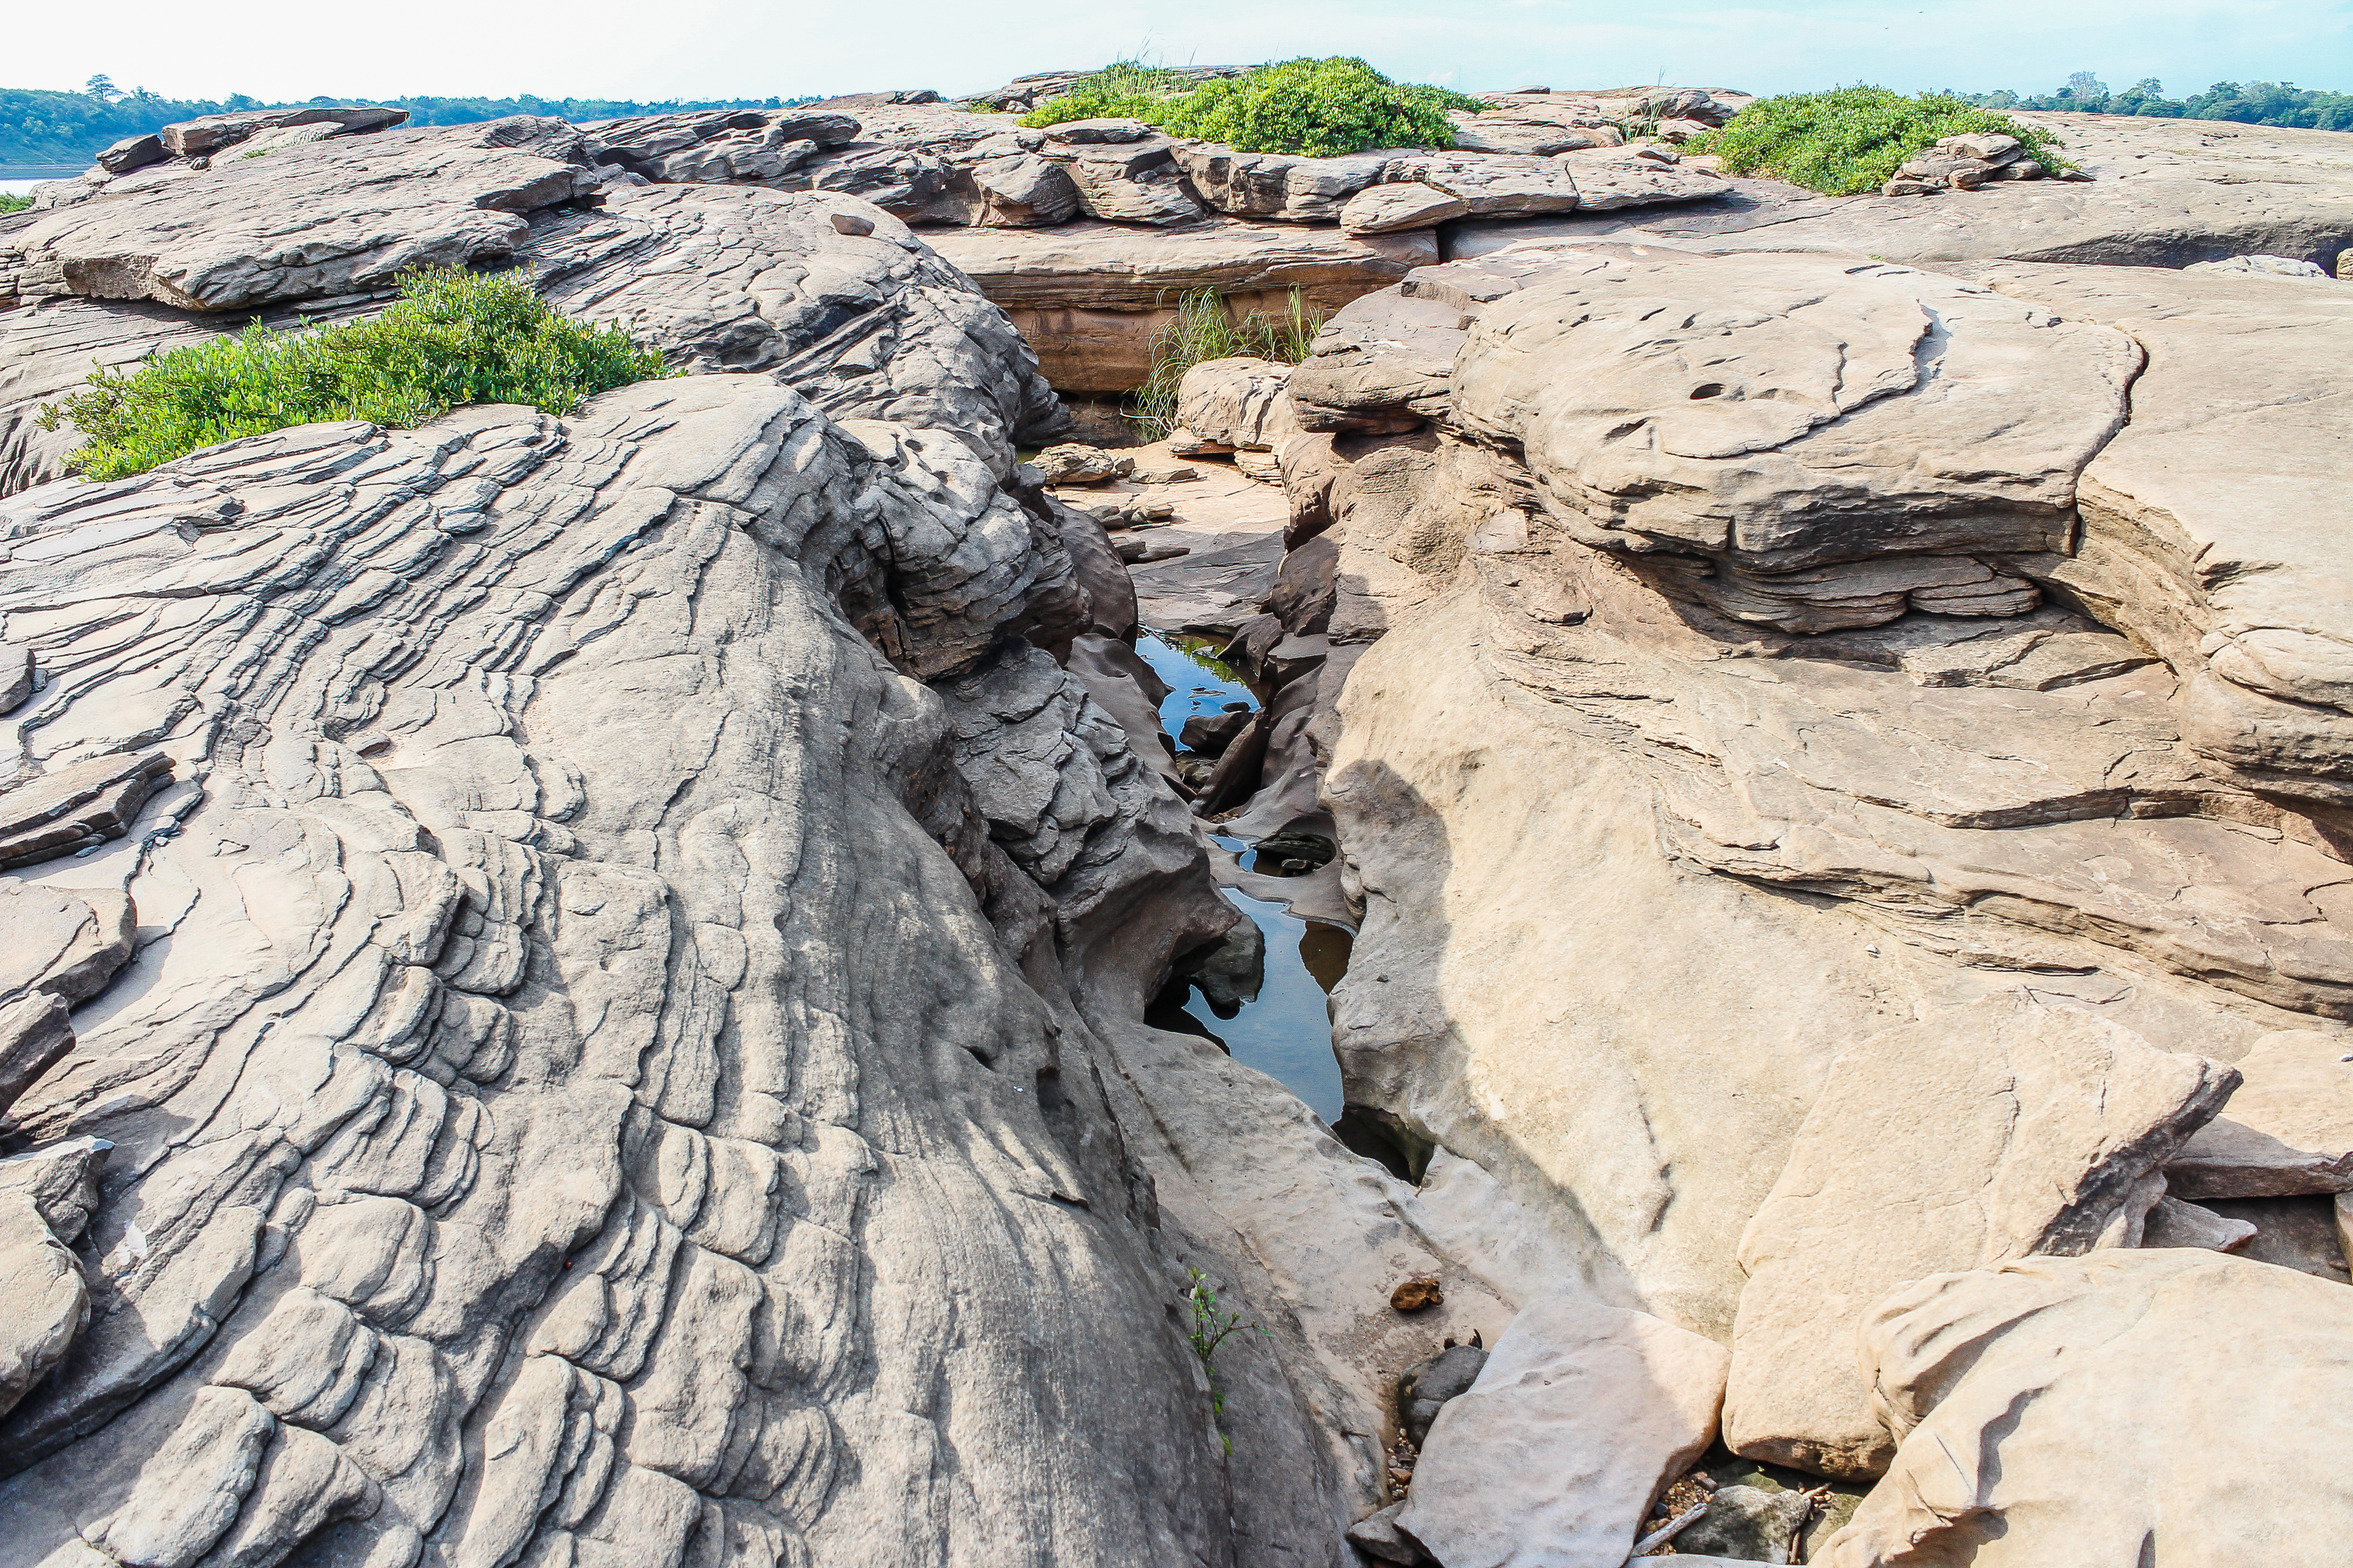
big, scenery, scenic, summer, rock, tourist, amazing, beautiful, mountain, view, dao, trip, world, thailand, layers, national, hat, huge, wonder, day, park, sky, nature, asia, grand, water, structure, stone, outdoor, canyon, valley, river, desert, travel, colorful, landscape, bedrock, formation, outcrop, badlands, geology, geological phenomenon, fault, tree, dike, soil, wadi, terrain